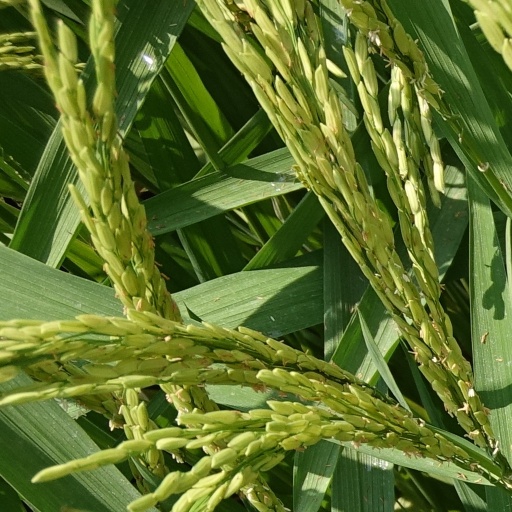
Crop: rice